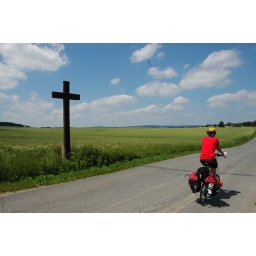
Bicyclst on the road and a cross in the Czech Republic; road to Telc